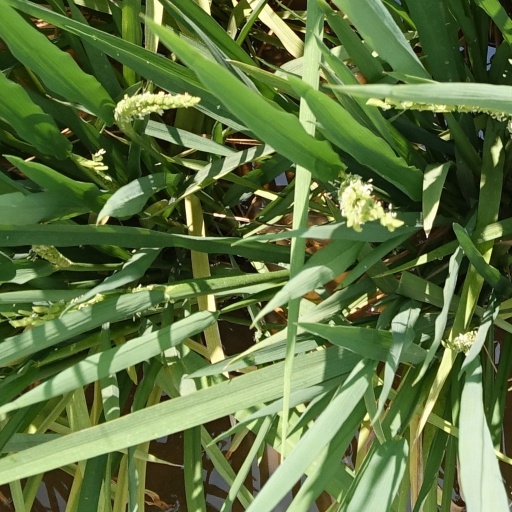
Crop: rice